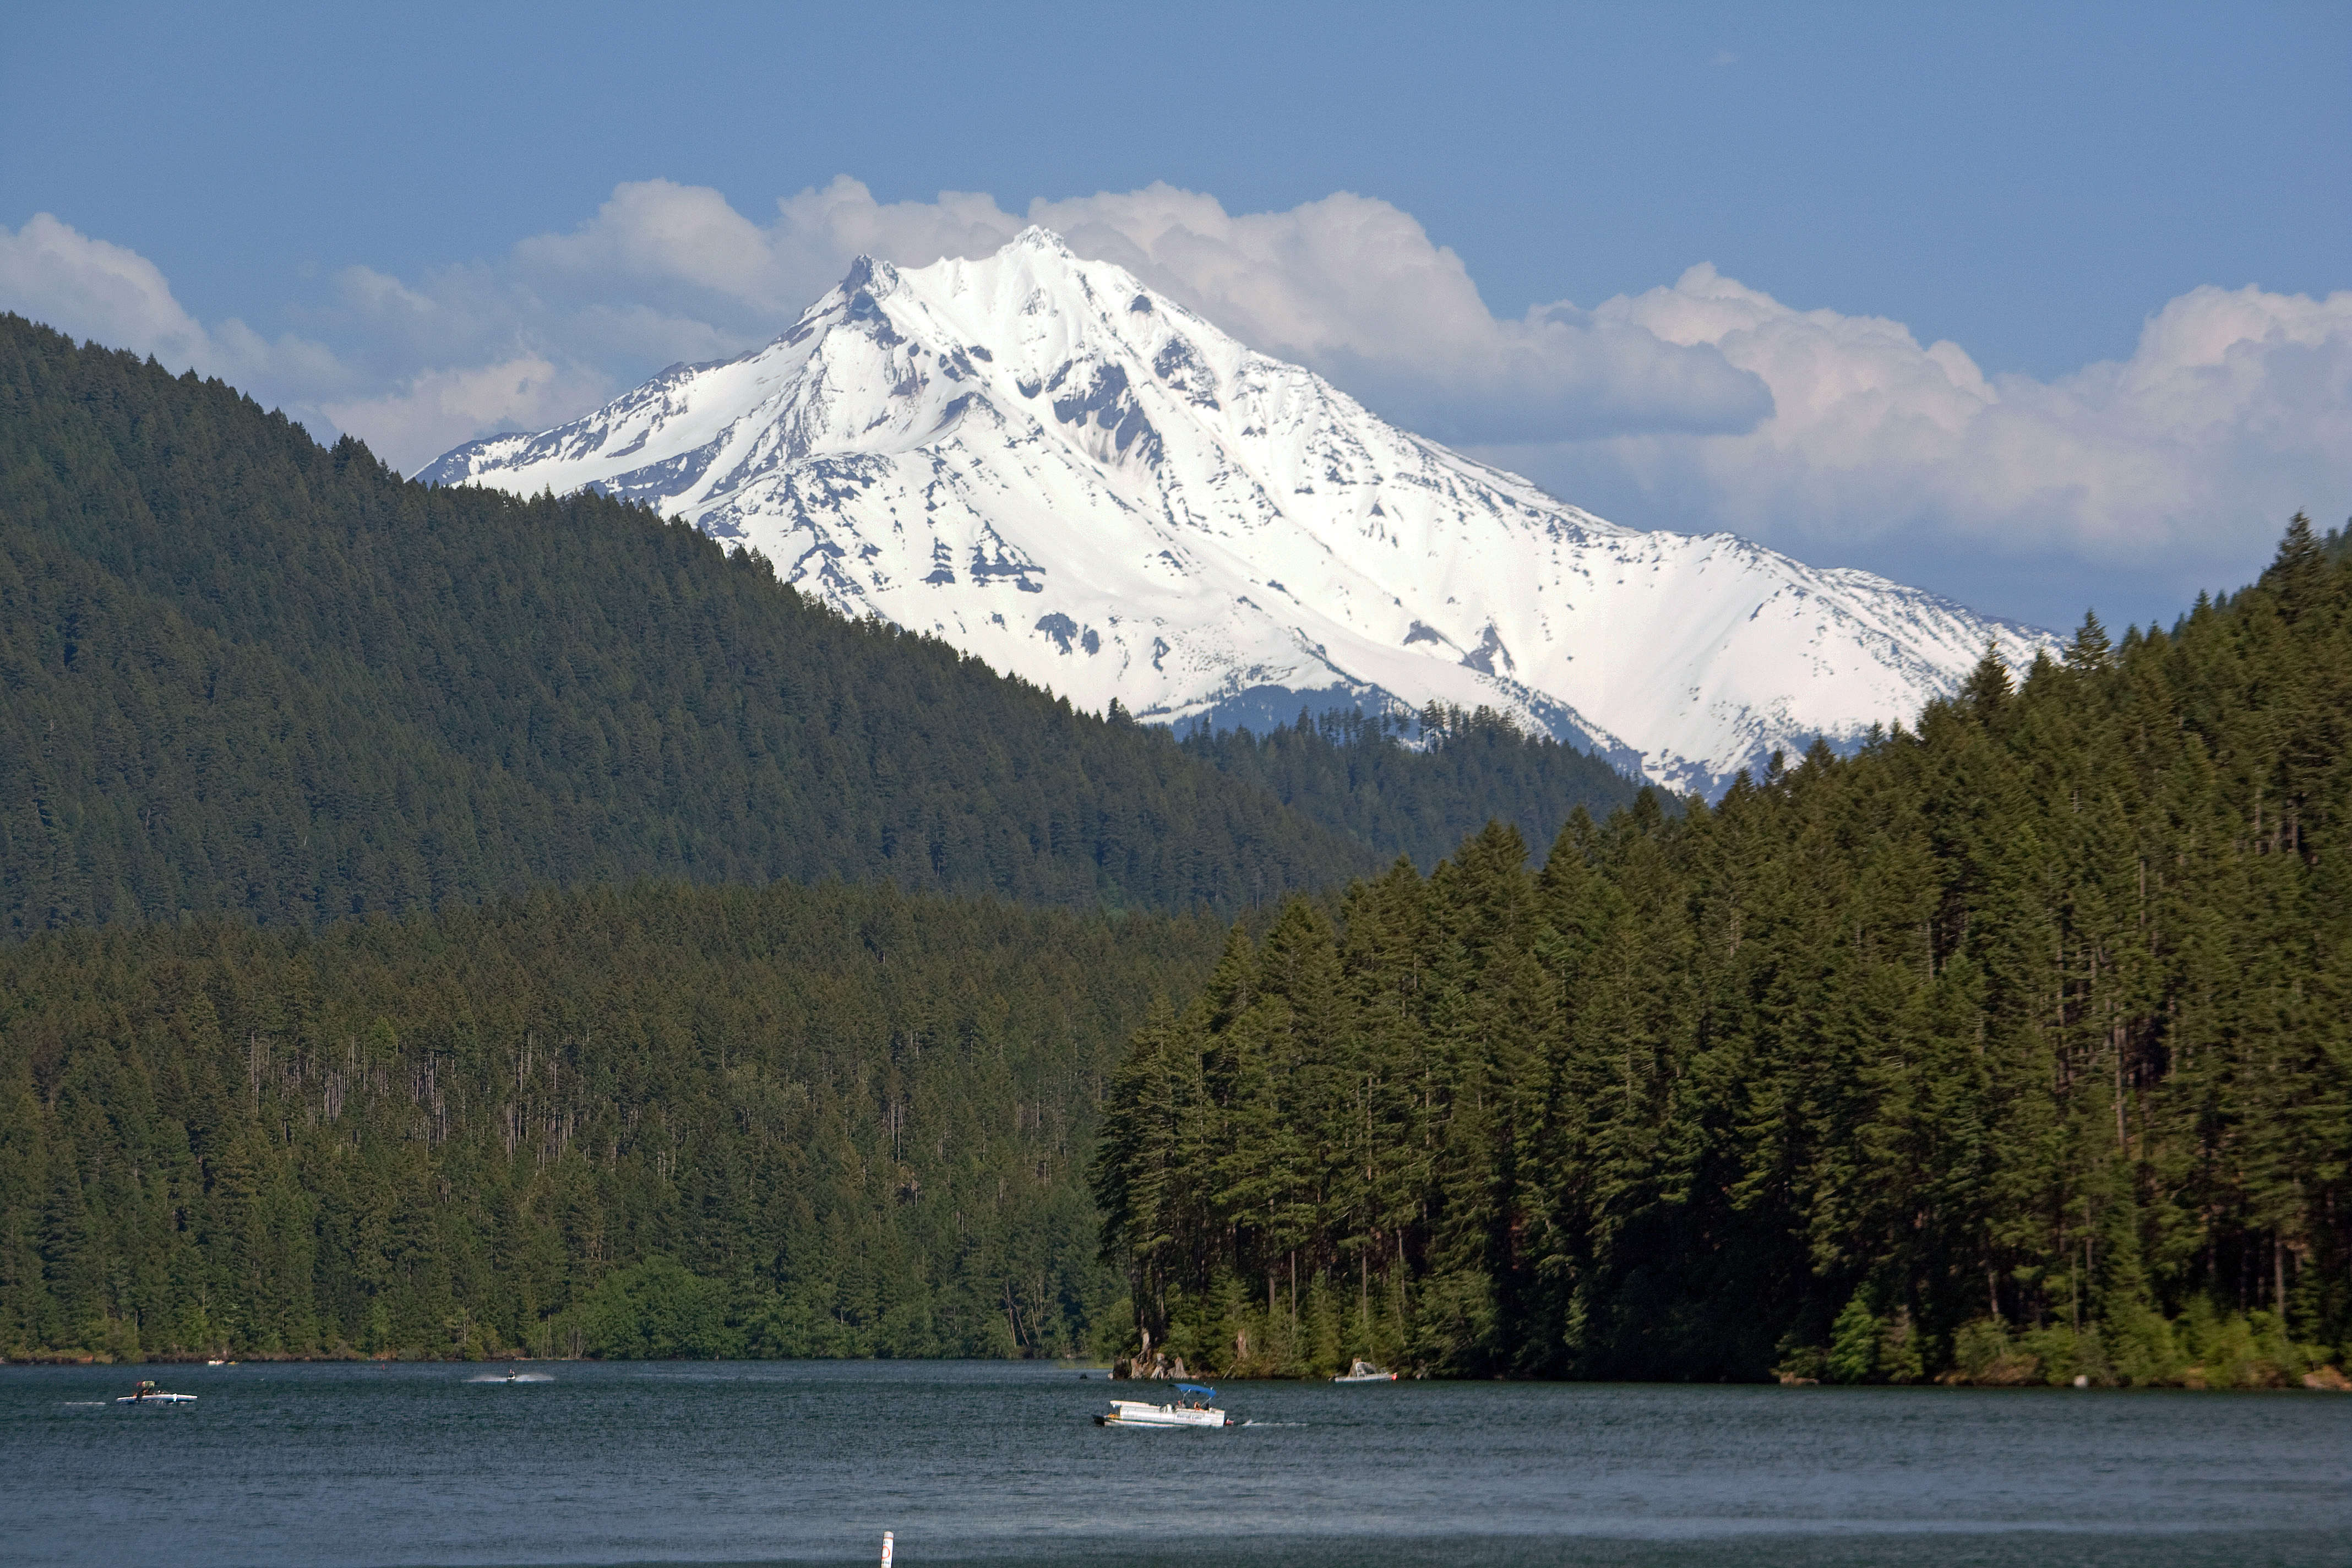
landscape, tree, nature, forest, wilderness, mountain, snow, sky, lake, river, mountain range, green, vehicle, canon, blue, fjord, reservoir, body of water, woods, eos, clouds, rebel, alps, boats, mount, digital, state, detroit, loch, oregon, ian, sane, jefferson, xsi, landform, thankslk, geographical feature, mountainous landforms